Willie Nelson

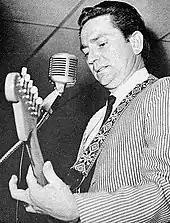
Nelson performing on a Grand Ole Opry package show in 1965

Nelson signed with Liberty Records and was recording by August 1961 at the Bradley Studios in Nashville. His first two successful singles as an artist were released by the next year, including "Willingly" (a duet with his soon-to-be second wife, Shirley Collie, which became his first charting single and first Top Ten at No. 10) and "Touch Me" (his second Top Ten, stalling at No. 7). Nelson's tenure at Liberty yielded his first album entitled "...And Then I Wrote", released in September 1962. In 1963 Collie and Nelson were married in Las Vegas. He then worked on the west coast offices of Pamper Records, in Pico Rivera, California. Since the job did not allow him the time to play music of his own, he left it and bought a ranch in Ridgetop, Tennessee, outside of Nashville. Fred Foster of Monument Records signed Nelson in early 1964, but only one single was released: "I Never Cared For You".